Line 18 (Shanghai Metro)

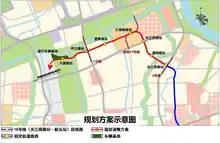
Shanghai metro line 18 Phase II

The second phase of line 18 has undergone a planning change, adding a station at West Changjiang Road, going into a large heavy industrial zone, intersecting Line 1 at Hulan Road station instead of Tonghe Xincun station and ending at Kangwen Road station instead of Kangning Road station. The second phase has been under construction since 28 June 2021 and will add six stations and . Proposals to extend the line further west to Line 7 are under consideration.